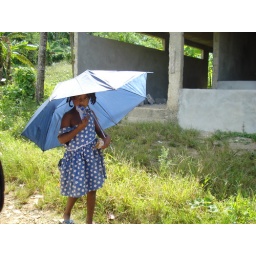
On the road to the mountains near Miches DR